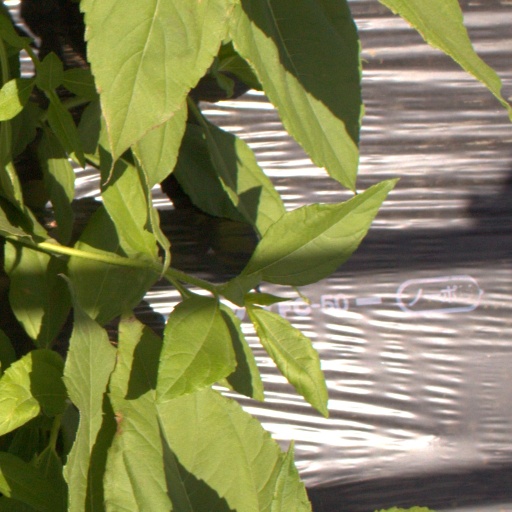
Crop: Jerusalem artichoke